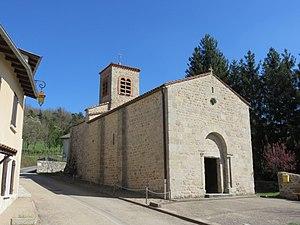
Chapelle de La Valette, monument historique à Salvizinet, dans la Loire. This building is indexed in the Base Mérimée, a database of architectural heritage maintained by the French Ministry of Culture,
Cet article recense les monuments historiques de la Loire, en France.
Salvizinet est une commune française située dans le département de la Loire, en région Auvergne-Rhône-Alpes.